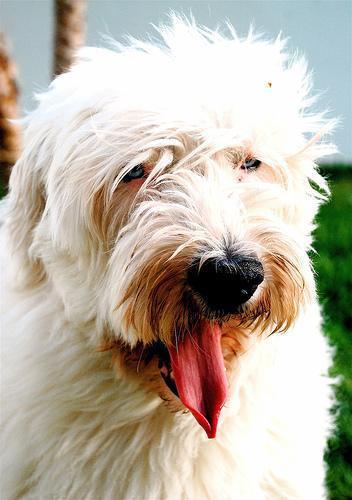
Old_English_sheepdog